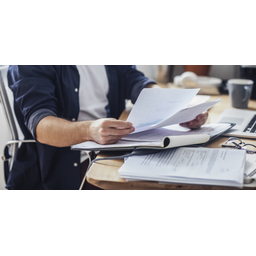
Label: paper